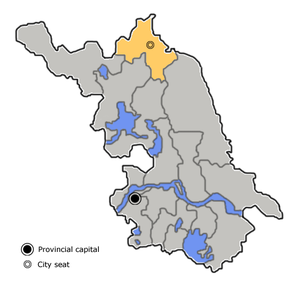
Lianyungang
Lianyungangs beliggenhed i Jiangsu
Lianyungang er en by på præfekturniveau i provinsen Jiangsu ved Kinas kyst til det Gule Hav. Præfekturet har et areal på 7.444 km², heraf 880 km² i byen, og en befolkning på 4.822.300 mennesker, heraf 715.600 i byområdet.